741st Tank Battalion (United States)

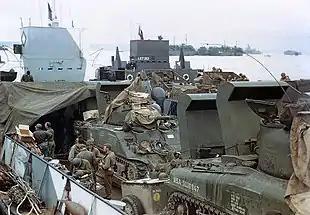
Tanks of Company A, 741st Tank Battalion, loaded aboard an LCT, awaiting departure for D-Day invasion, early June 1944. Note the extended air intakes to allow deep water fording while coming ashore during the landings. (U.S. Army Signal Corps)

For D-Day, the battalion was attached to the 1st Infantry Division to support the 16th Infantry Regimental Combat Team landings on Omaha Beach. Company A was equipped with Deep Wading M4 Sherman tanks, while Companies B and C were equipped with the amphibious Sherman DD tanks. Company D, equipped with M5 light tanks, and the battalion headquarters were not part of the initial landing force. The Company A tanks, along with a platoon of bulldozer-blade equipped Shermans, were brought ashore by LCTs, while the DD tanks were launched from about 6,000 yards offshore, which was considerably further out than originally planned, and in rougher seas than those in which the unit had trained, resulting in the loss of 27 of the 32 DD tanks before they reached shore. Only two of the launched DD tanks reached the beach; another three were carried ashore when their LCT was unable to lower its ramp at sea. By the end of D-Day, the battalion had three combat ready tanks; 48 had either been sunk or destroyed in combat. Personnel losses were nearly as high, with 45 men killed and another 60 wounded during the day's action. For its actions on Omaha Beach on 6–7 June, the battalion was awarded the Presidential Unit Citation.